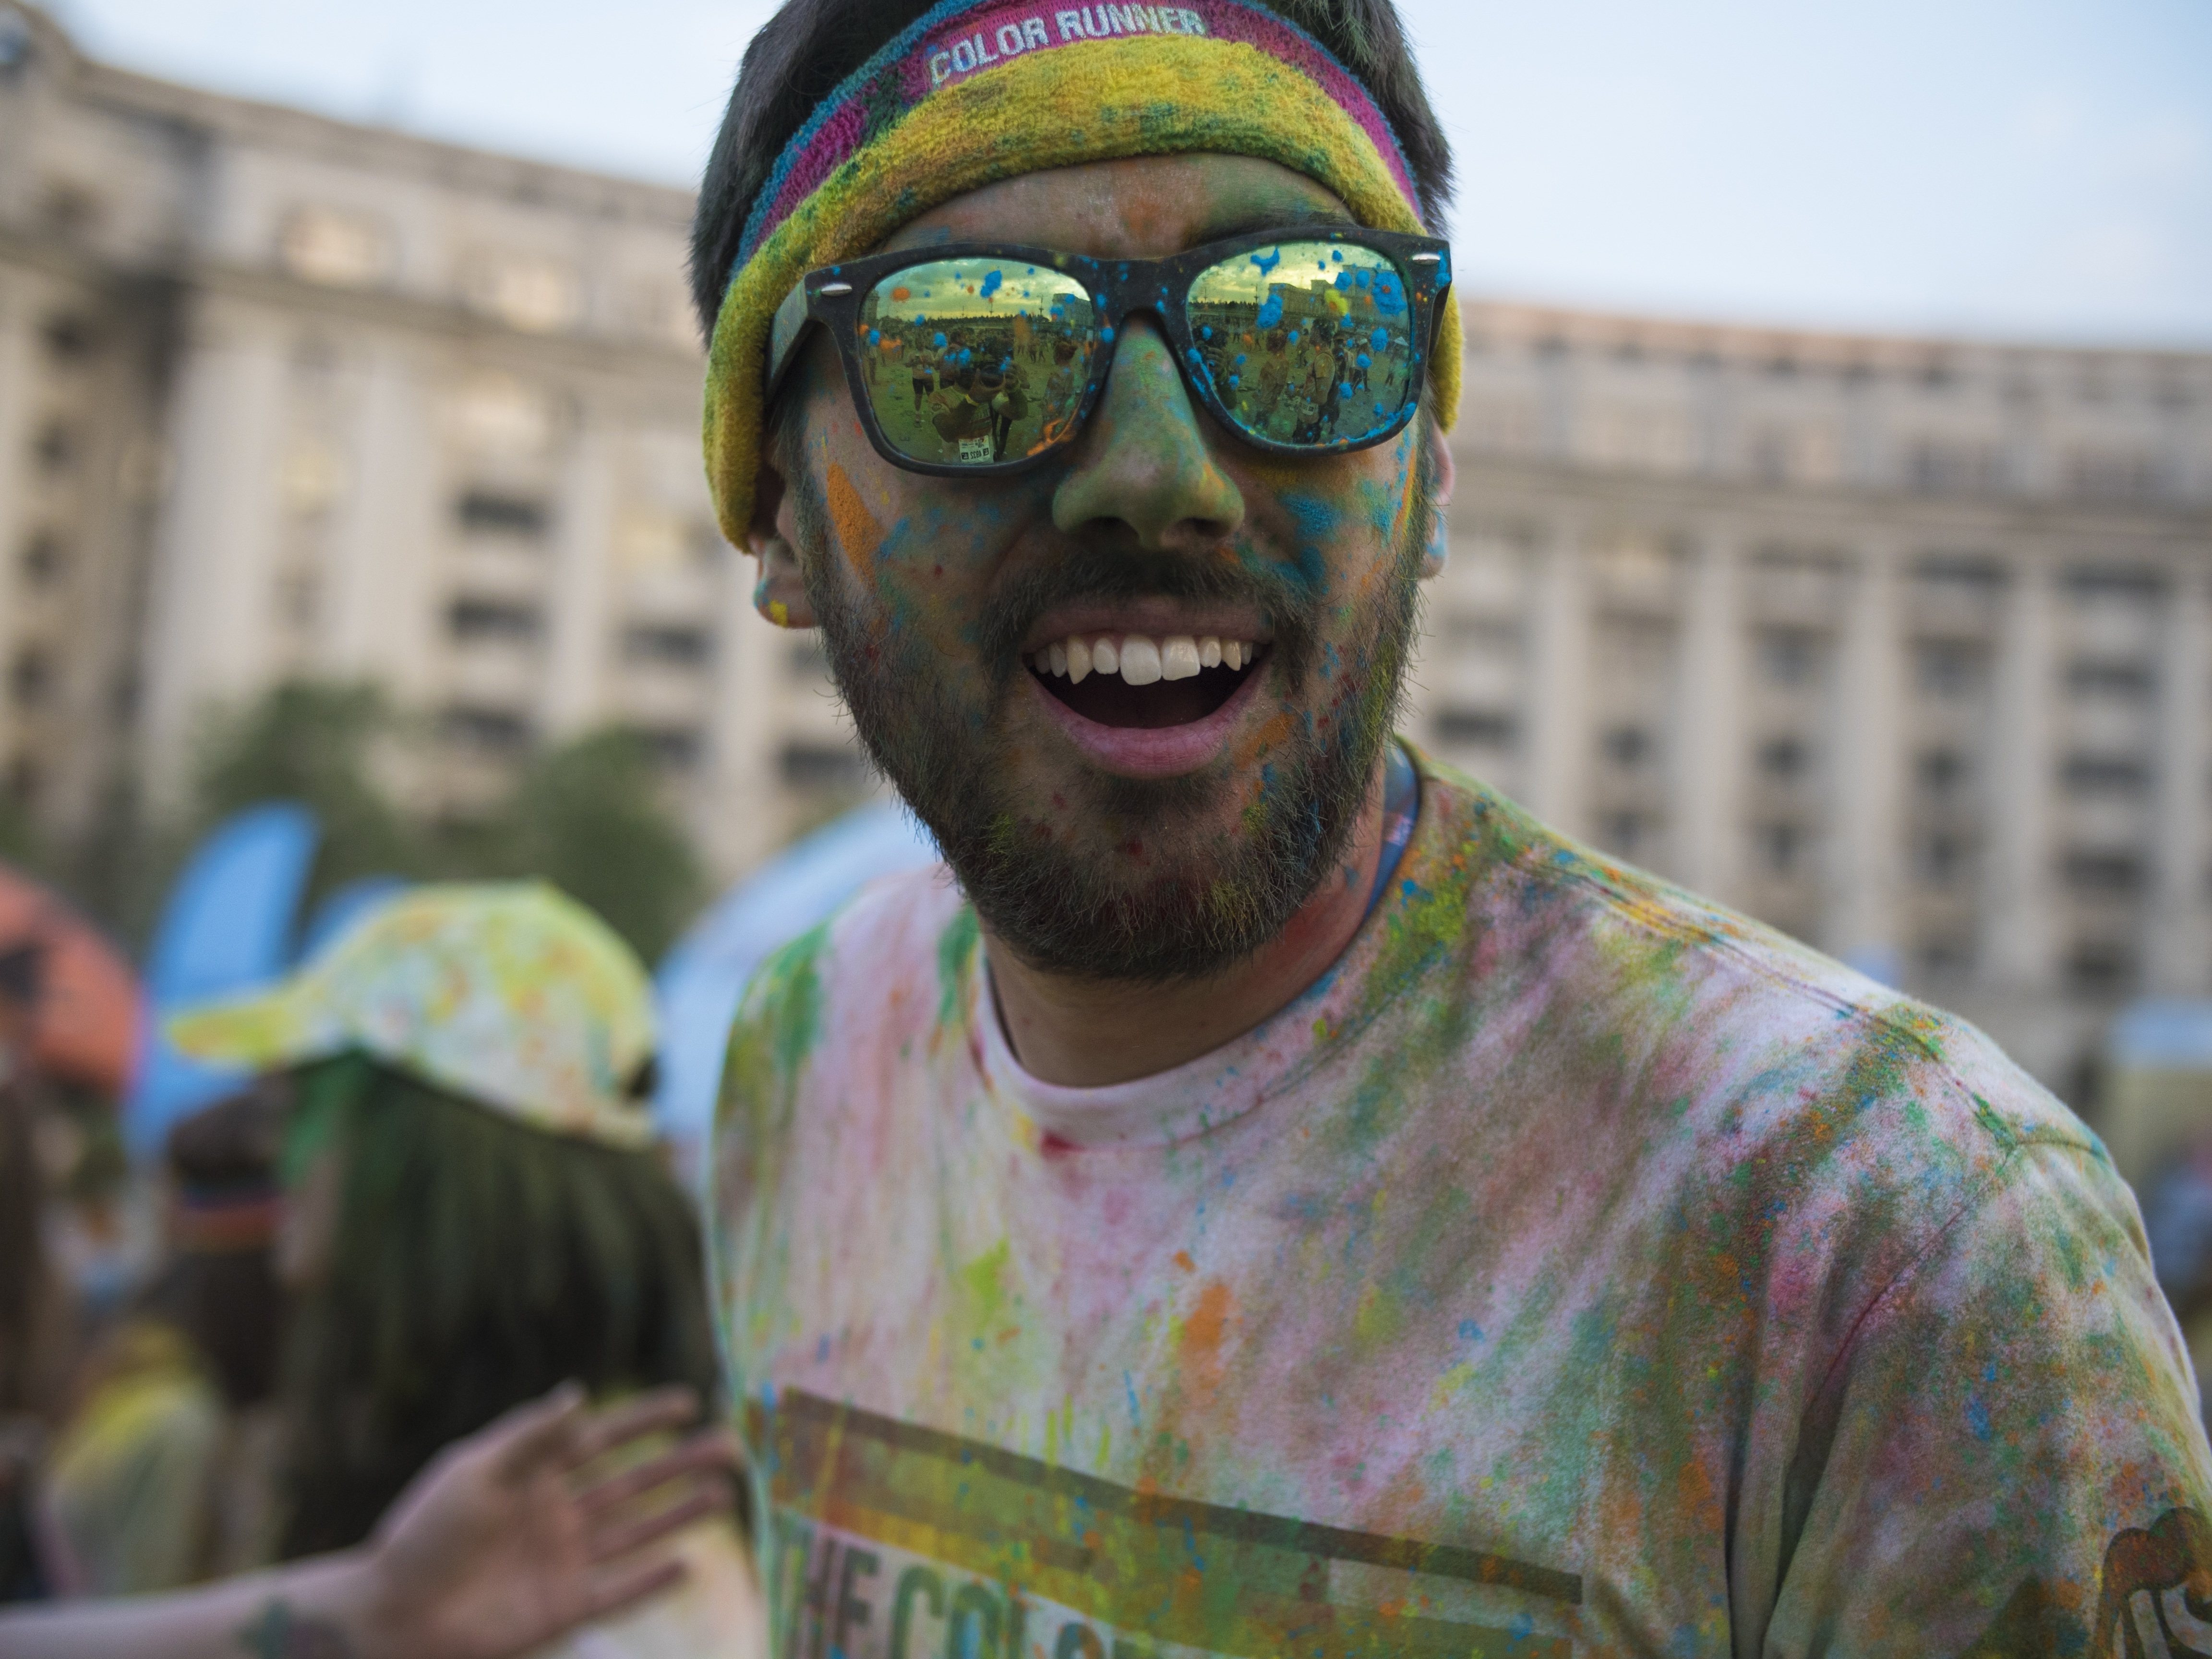
person, people, sport, boy, young, color, colorful, workout, activity, cheerful, art, festival, happiness, glasses, active